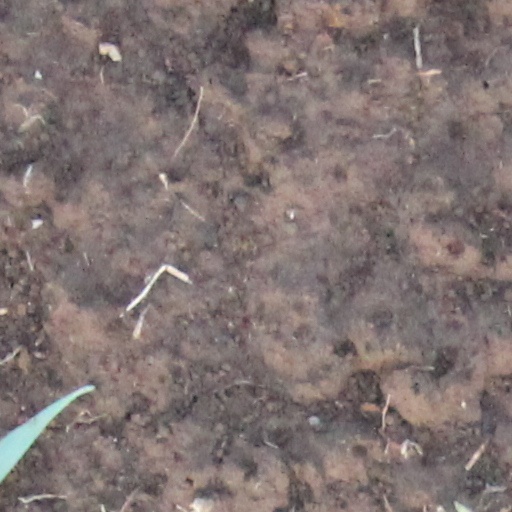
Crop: wheat